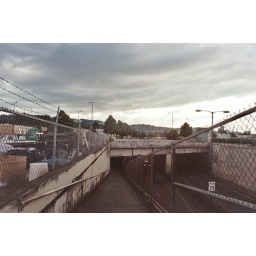
it's not the bridge over troubled water. more like the bridge through troubled lives. but this day, the clouds were spectacular